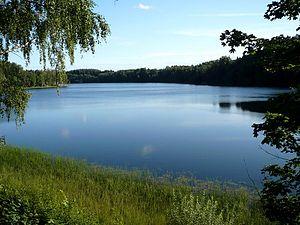
Le lac Drīdzis est un lac de Lettonie. À l'échelon national, il occupe la première place pour ce qui est de la profondeur et la vingtième pour la superficie.